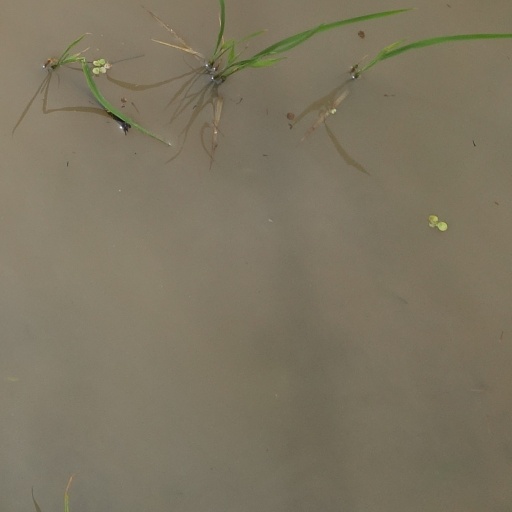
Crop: rice